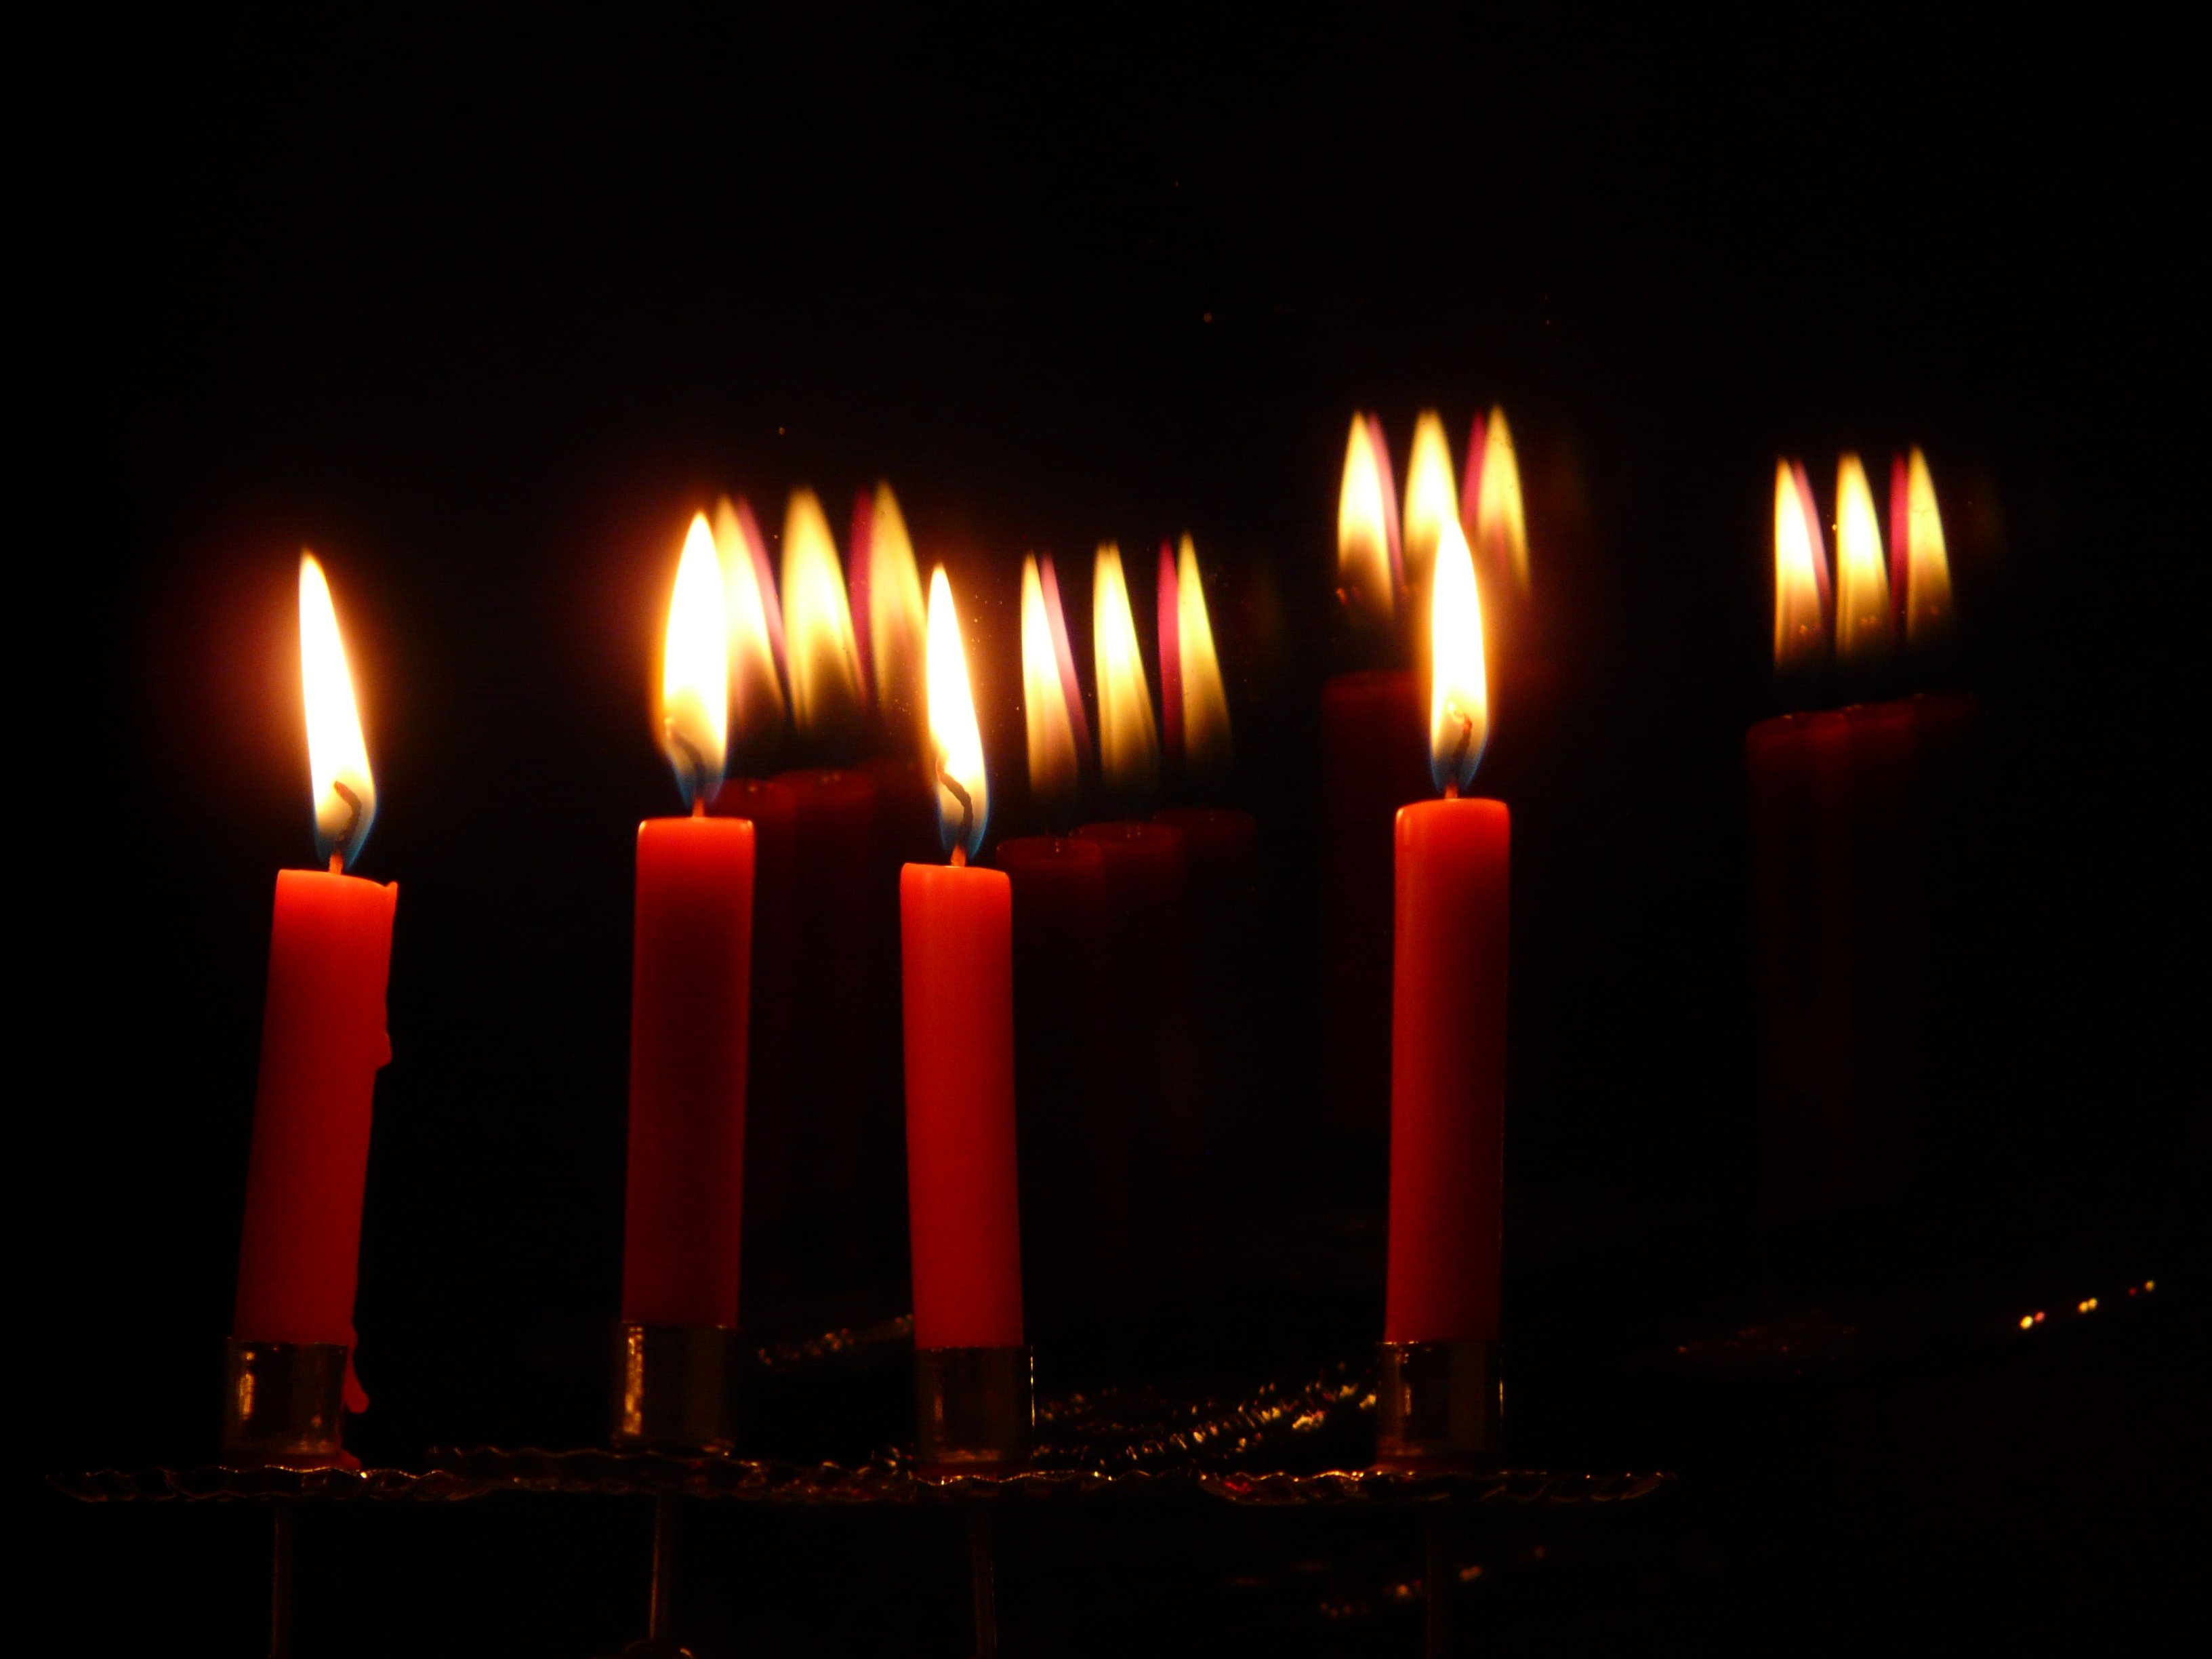
light, night, window, flame, darkness, candle, lighting, candles, wick, candlelight, mirroring, wax